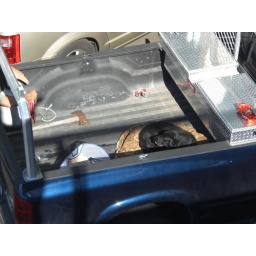
dog in a truck